Gioacchino Giuseppe Serangeli

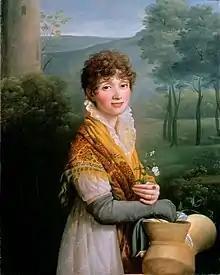
Portrait of a young Woman (1807-10)

Serangeli became a leading portrait painter for the new ruling class of the empire. His 1899 portrait of "Germaine Faipoult de Maisoncelle and her daughter Julie", the wife and daughter of Guillaume-Charles Faipoult de Maisoncelle, is an example of his work in this period.